Urho

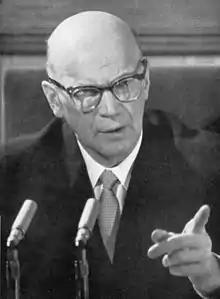
Urho Kekkonen, 8th president of Finland

Urho is a Finnish male given name. It was most popular in the first half of the 20th century. As of 2013 there were more than 12,000 people registered with this name in Finland. The nameday is the 17th of June. It means 'brave' or 'courageous'. A common variation is Urkki.